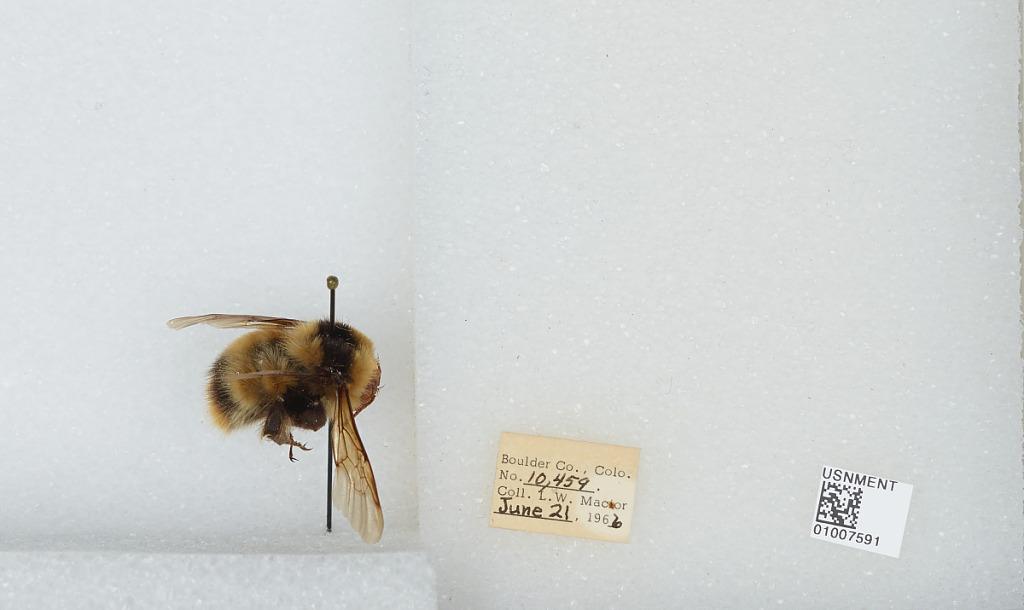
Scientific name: Bombus (Alpinobombus) balteatus Dahlbom
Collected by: L. Macior
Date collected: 1966-6-21
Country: United States
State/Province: Colorado
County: Boulder
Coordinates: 40.0275, -105.252